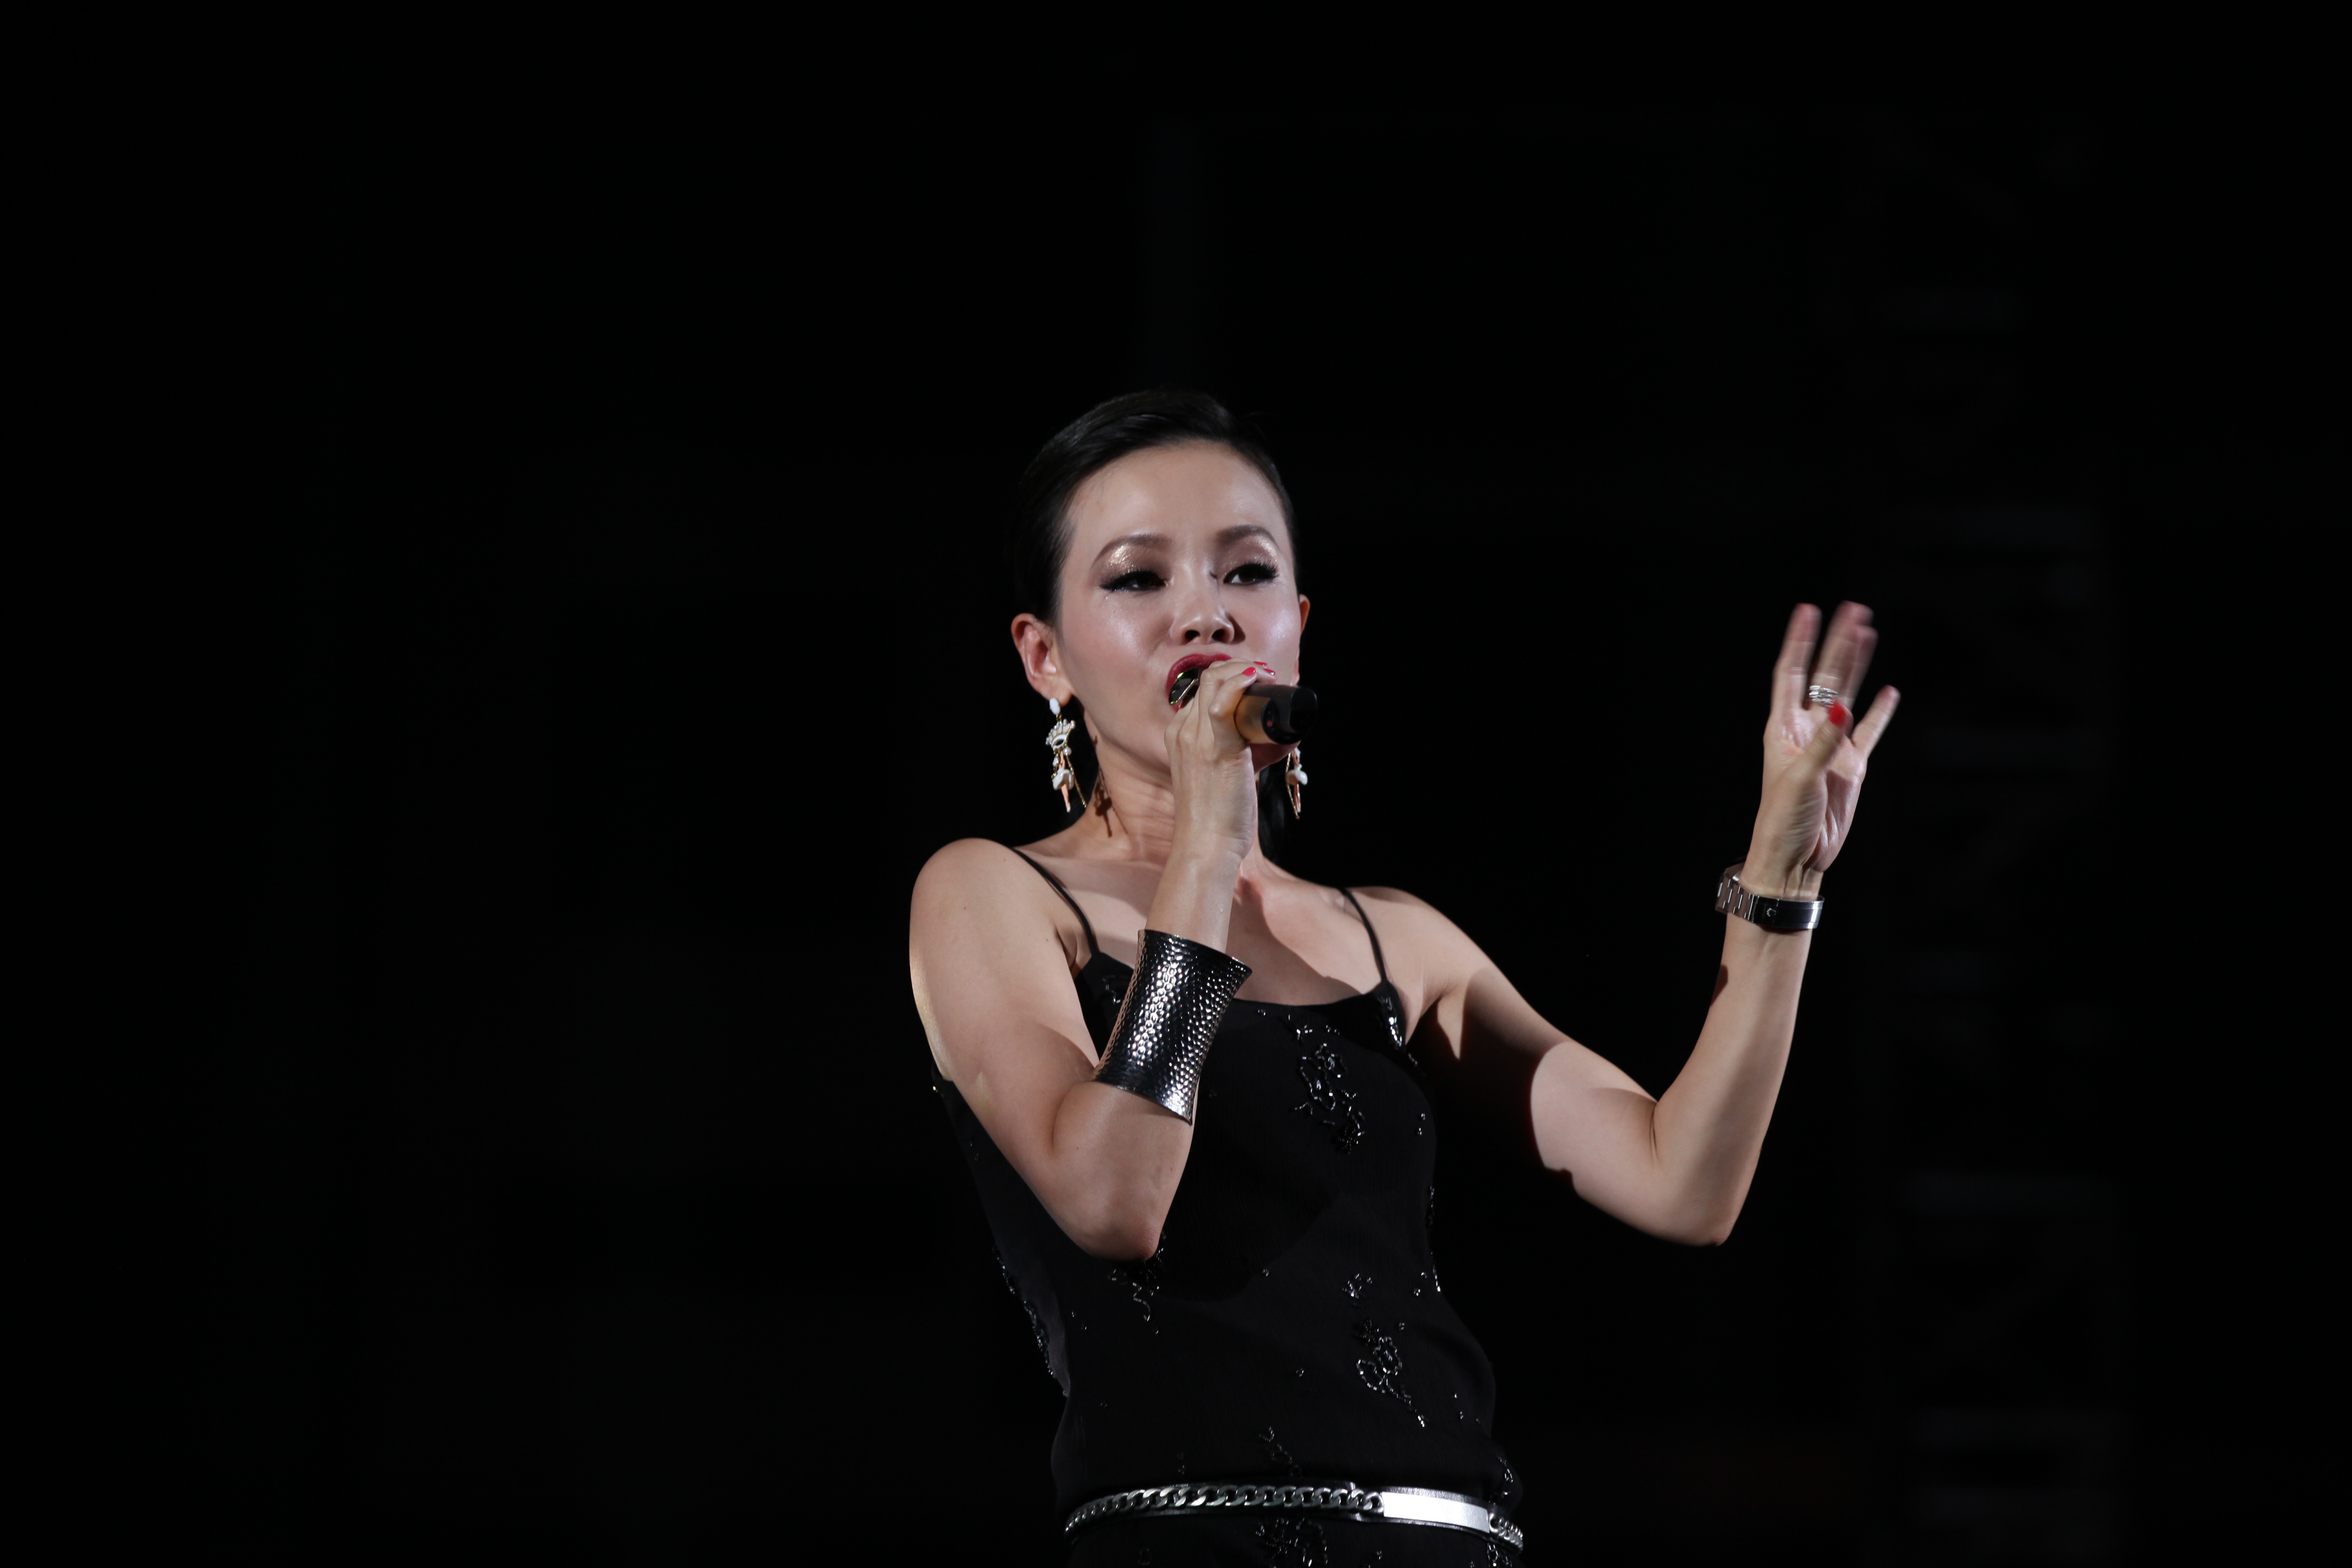
music, concert, singer, dance, musician, performance art, stage, performance, singing, event, guitarist, entertainment, performing arts, singer songwriter, musical theatre, peng jiahui